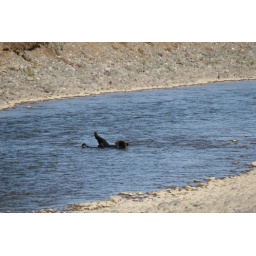
Grizzly bear playing in the river